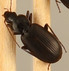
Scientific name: Calathus advena
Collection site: Niwot Ridge Mountain Research Station Site (NIWO), plot NIWO_007